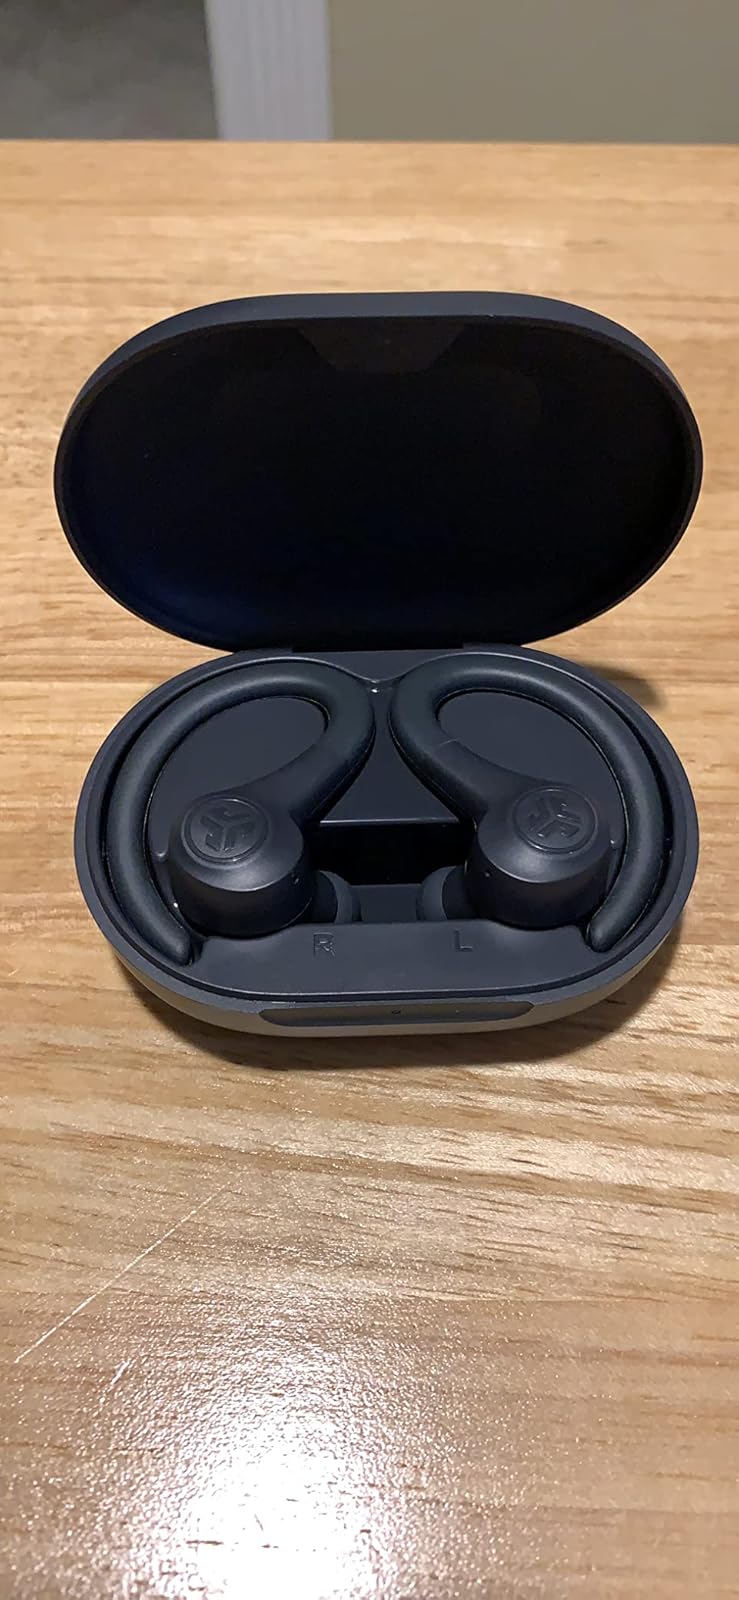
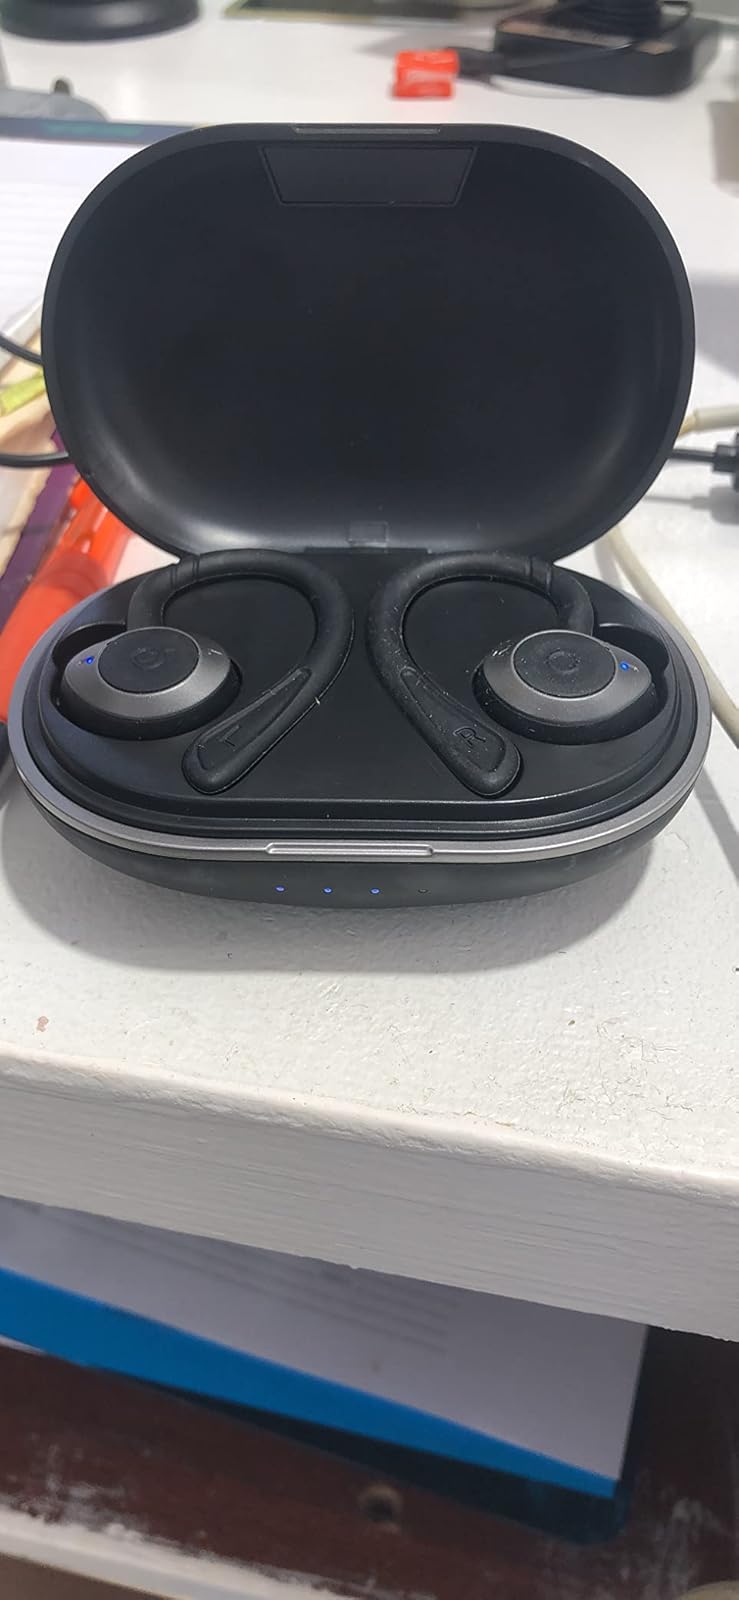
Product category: earbuds
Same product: no